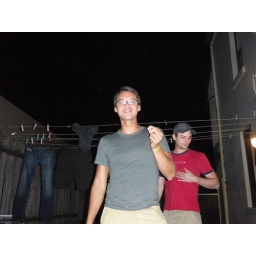
erster abend in der bridge road